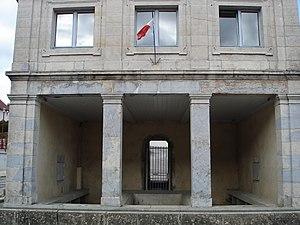
Le lavoir This building is inscrit au titre des Monuments Historiques. It is indexed in the Base Mérimée, a database of architectural heritage maintained by the French Ministry of Culture,
Gennes est une commune française située dans le département du Doubs, en région Bourgogne-Franche-Comté.